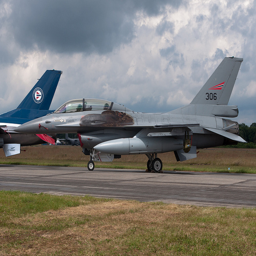
Large jet parked on the runway on a cloudy day.
An fight jey airplane with a burn on the side of it near the cockpit.
a jet and and airplane sitting next to each other on a runway
There is a fighter jet next to a plane
Two airplanes are parked on the airport runway